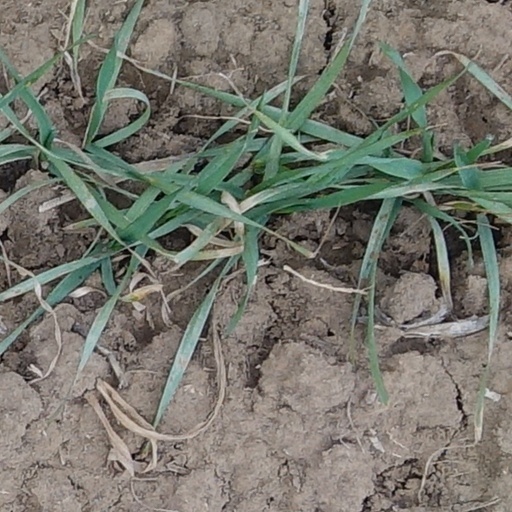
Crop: wheat